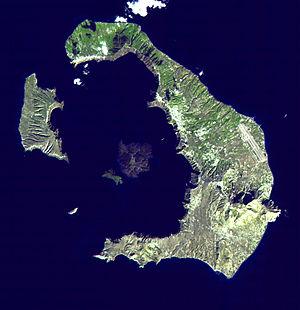
L’éruption minoenne désigne l'explosion, au cours du IIᵉ millénaire av. J.-C., du volcan de Santorin.
L’archipel de Santorin est un ensemble d'îles volcaniques situé en mer Égée, dans les Cyclades, à 186 kilomètres au sud-est de la Grèce continentale. Il est constitué de cinq îles dont la plus grande est Santorin, aussi appelée Théra ou Thíra. Ainsi, le nom de Santorin, Théra ou Thíra peut désigner, selon le contexte, soit l'île principale, soit l'ensemble de l'archipel constitué de cette dernière et de ses dépendances.
L’Atlantide est une île mythique évoquée par Platon dans deux de ses Dialogues, le Timée puis le Critias. Cette île, qu'il situe au-delà des Colonnes d'Hercule, est dédiée à Poséidon et, après avoir connu un âge d'or pacifique, évolue progressivement vers une thalassocratie conquérante dont l'expansion est arrêtée par Athènes, avant que l'île ne soit engloutie par les flots dans un cataclysme provoqué à l'instigation de Zeus.
Santorin, aussi appelée Théra ou Thira, est une île grecque située en mer Égée. C'est l'île la plus grande et la plus peuplée d'un petit archipel volcanique comprenant quatre autres îles, auquel on donne parfois son nom.
Une caldeira ou caldera est une vaste dépression circulaire ou elliptique, généralement d'ordre kilométrique, souvent à fond plat, située au cœur de certains grands édifices volcaniques et résultant d'une éruption qui vide la chambre magmatique sous-jacente. En exogéologie, les caldeiras sont généralement identifiées comme paterae, telles que Sappho Patera sur Vénus, Apollinaris Patera sur Mars, Loki Patera sur le satellite Io de Jupiter, ou encore Leviathan Patera sur le satellite Triton de Neptune.